G.I. Joe: Resolute

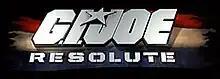
"GI Joe: Resolute" logo

G.I. Joe: Resolute is an American anime-influenced adult animated web series based on the "G.I. Joe" franchise. It was written by Warren Ellis, directed by Joaquim Dos Santos, and produced by Sam Register, creator of Cartoon Network's "Hi Hi Puffy AmiYumi and The Looney Tunes Show." It debuted on the web at Adult Swim Video on April 17, 2009, as a series of ten 5-minute episodes and a final 10-minute episode, with a content rating of TV-14-V, and later premiered as a movie on Adult Swim on April 25, 2009. The show has a darker and more realistic tone compared to other installments in the franchise, and also uses elements from both the cartoons and the comics. It is described by Warren Ellis as a "fusion".